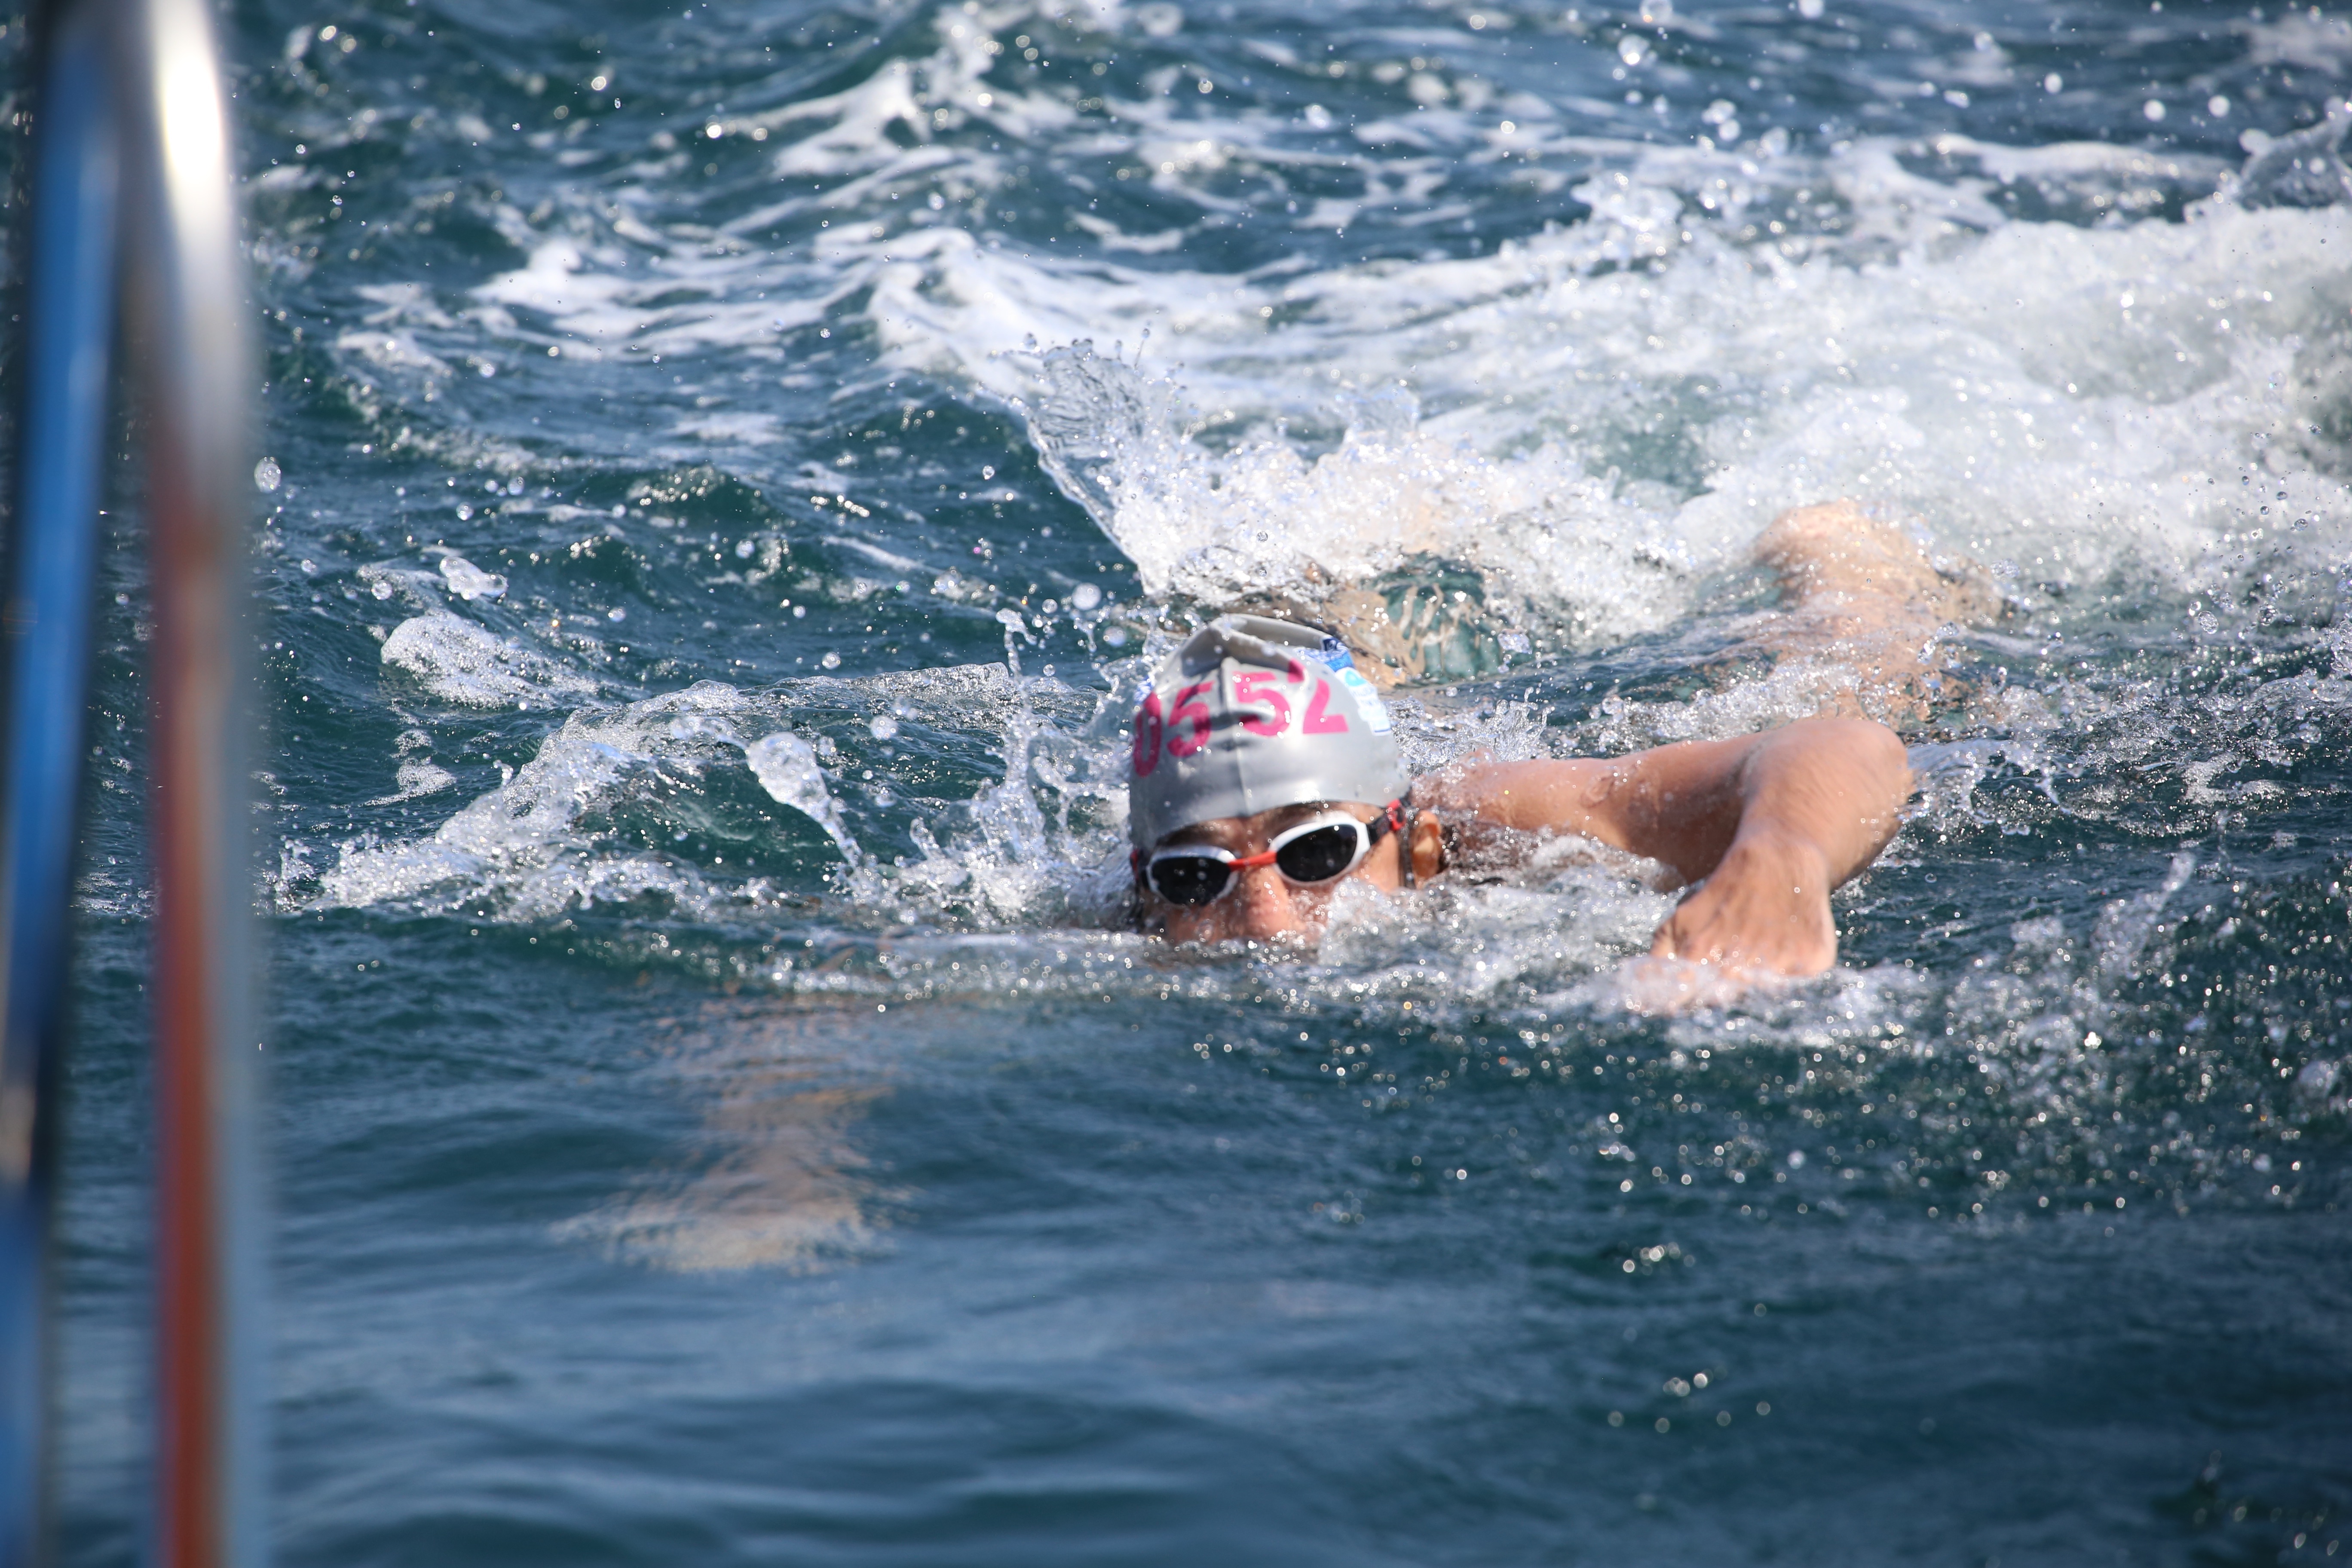
sea, wave, recreation, sailing, extreme sport, swimming, sports, boating, windsurfing, water sport, outdoor recreation, wind wave, individual sports, open water swimming